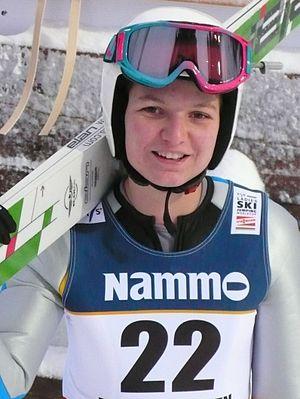
Julia Clair
Julia Clair, née le 20 mars 1994 à Saint-Dié, est une sauteuse à ski française licenciée au ski club de Xonrupt dont la carrière sportive a débuté en 2007 au niveau international. Au cours de sa carrière, elle a pris part aux Jeux olympiques de 2014 avec une 19ᵉ place et aux Championnats du monde 2013 avec une 35ᵉ place.